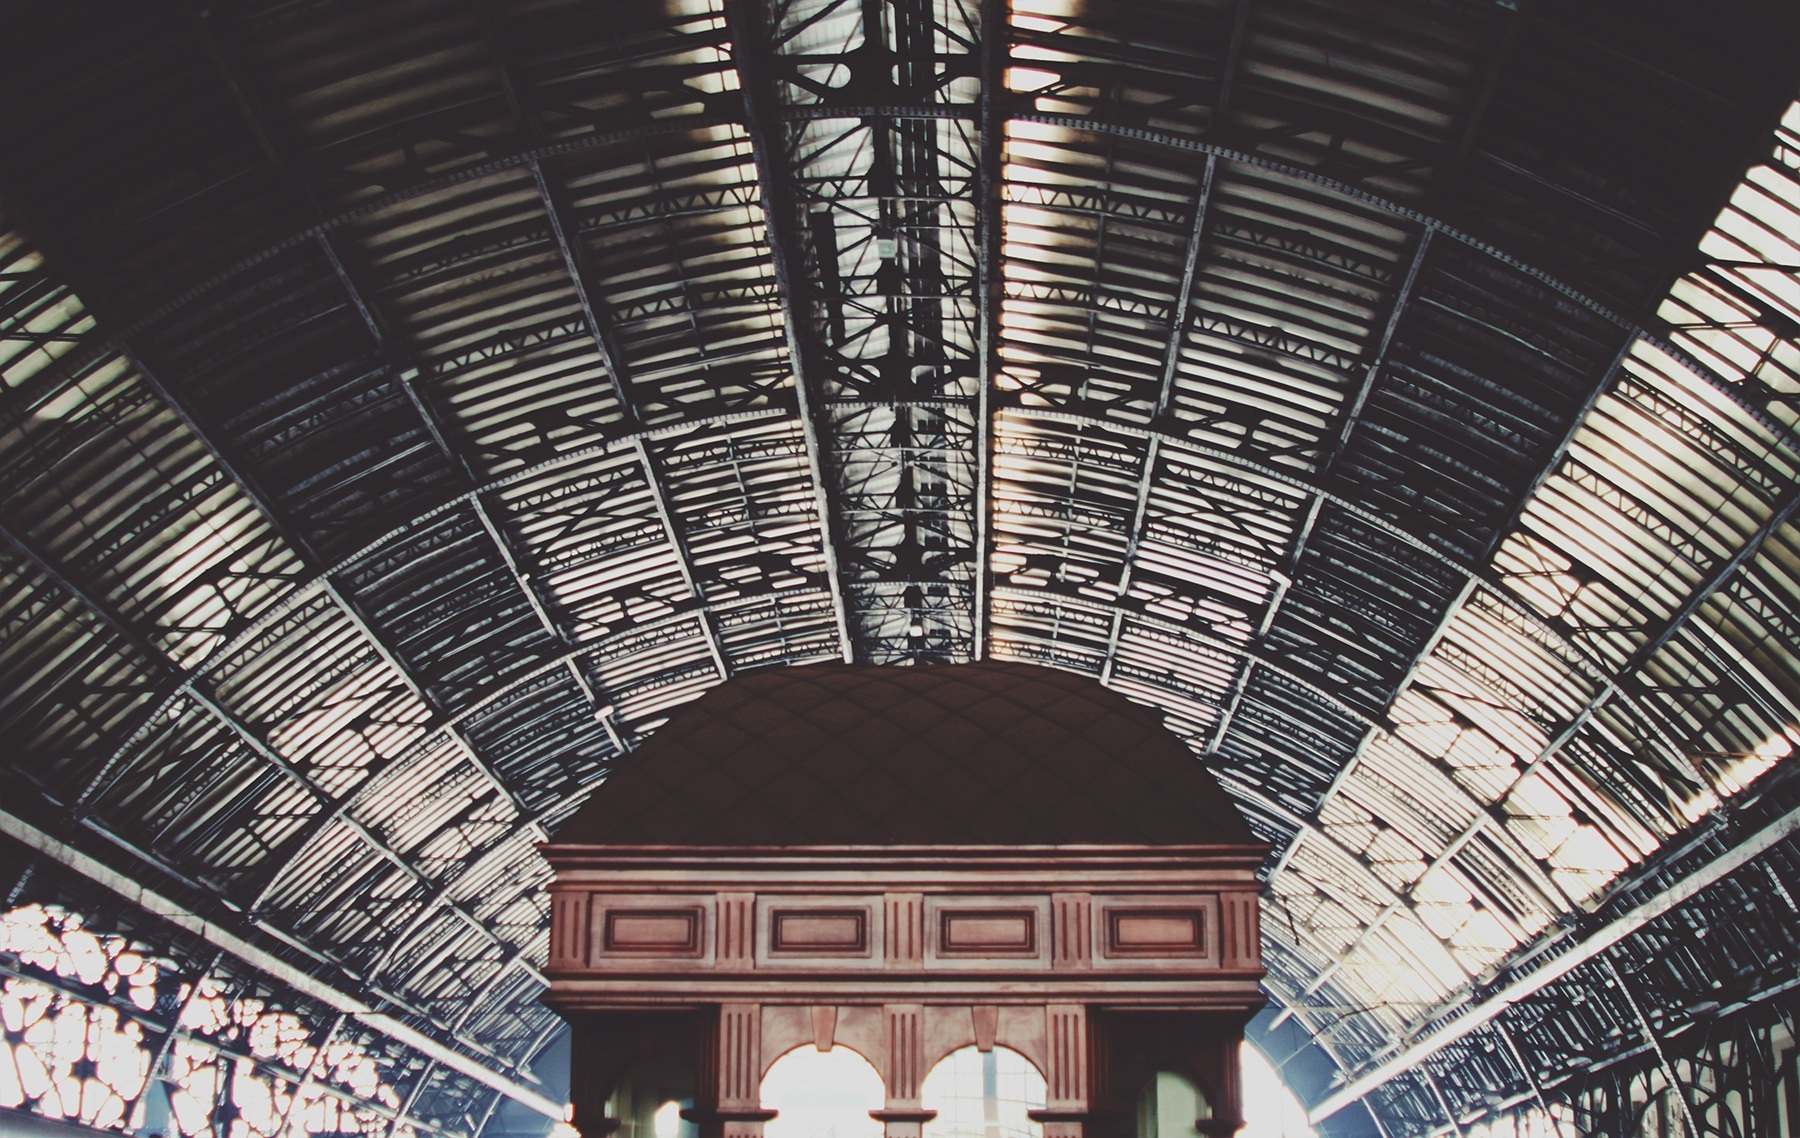
architecture, structure, building, skyscraper, arch, ceiling, landmark, facade, stadium, arches, symmetry, tourist attraction, sport venue